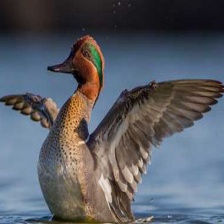
Species: TEAL DUCK
Scientific name: ANAS CRECCA
ImageNet parent category: drake